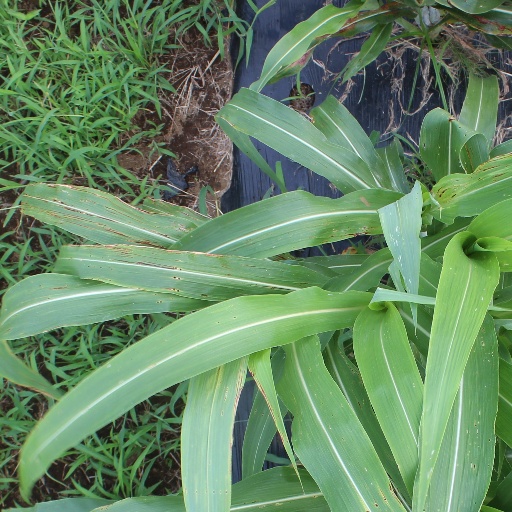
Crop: sorghum